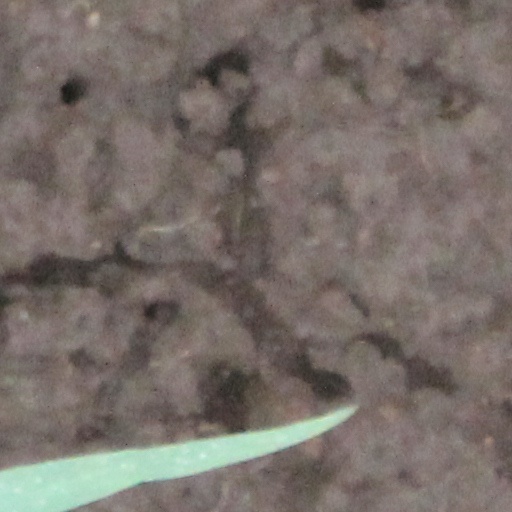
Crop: wheat